The Potter's Field (Camilleri novel)

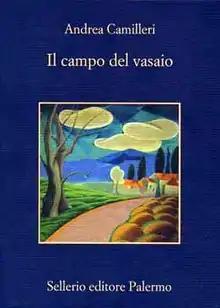
First edition (Italy)

The Potter's Field (orig. Italian "Il campo del vasaio") is a 2008 novel by Andrea Camilleri, translated into English in 2011 by Stephen Sartarelli. It is the thirteenth novel in the internationally popular Inspector Montalbano series.